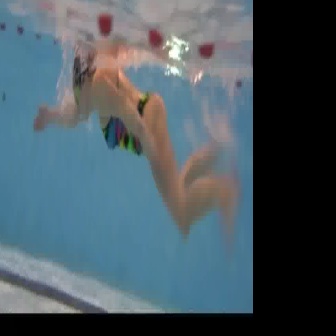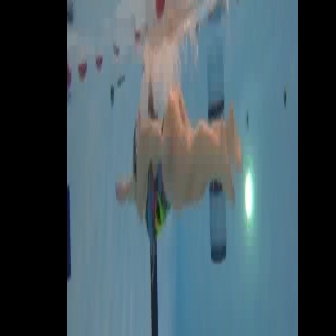
  Please identify the target specified by the bounding box [32,47,238,253] in the first image and locate it in the second image. Return the coordinates in [x_min,y_min,x_max,y_max] format.
Answer: [114,84,241,211]